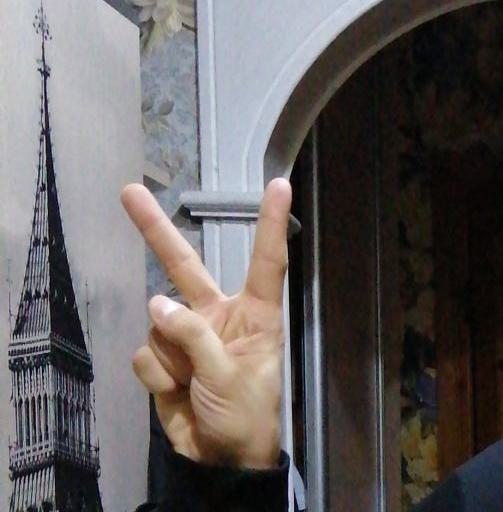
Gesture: peace